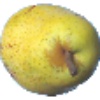
Label: Pear Monster 1